Callander and Oban Railway

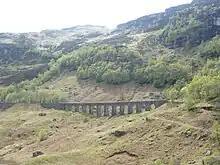
Glen Ogle viaduct

The Caledonian had expended a lot of energy and much money in securing leases of local railways; they had committed themselves to perpetual annual lease charges; at the same time they were expanding their hold in the Lanarkshire coal and iron fields. The Scottish Central had committed to a major investment in the Callander and Oban, and the Caledonian now assumed that obligation; when they examined the situation they were not happy with what they had acquired. Local investors in the thinly populated area had to find £400,000; if they did not, the Caledonian would be asked to make up the shortfall. However, their policy of securing territory would be at risk if they cancelled the project: the rival North British Railway might pick up the scheme.